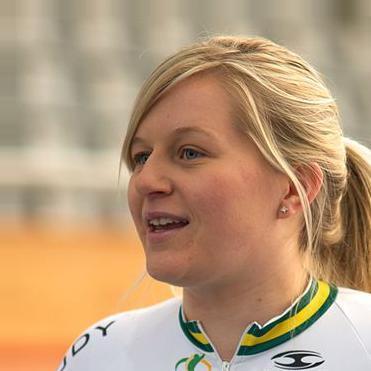
Age: 22